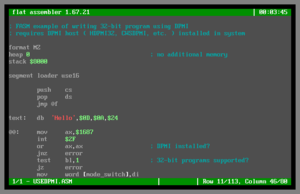
FASM est un programme assembleur pour les architectures IA-32 et x86-64. Le nom signifie flat assembler. FASM est écrit en langage assembleur et existe pour les systèmes DOS, DexOS, GNU/Linux, Windows, et Menuet. FASM a quelques caractéristiques évoluées pour un langage assembleur tel que les macros, les structures, et les données virtuelles. FASM intègre des bibliothèques pour l'environnement graphique Windows et OpenGL.